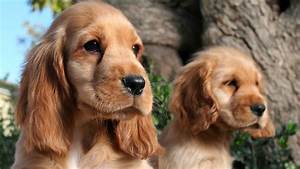
Label: dog